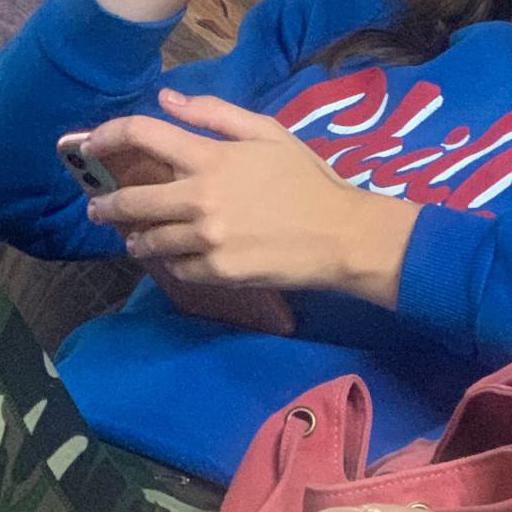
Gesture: no_gesture